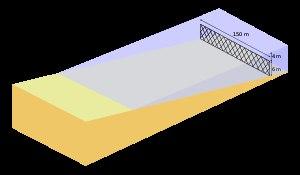
Un filet anti-requins est un dispositif de protection civile installé en mer près de plages ou de lieux de baignade susceptibles de connaître des attaques de requins. Il se présente comme un filet déployé autour du site fréquenté pour empêcher les requins de s'approcher des usagers de la mer. Utilisé notamment en Australie, en Afrique du Sud ou à La Réunion, il est parfois critiqué pour son impact environnemental : il agirait comme un filet de pêche détruisant la faune marine sans une discrimination suffisante.